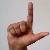
The image shows a hand gesture representing the letter 'L' in Indian Sign Language.